Marco Antonio Barrera

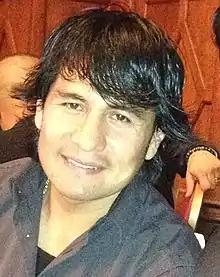
Barrera in 2012

Marco Antonio Barrera Tapia (born January 17, 1974) is a Mexican former professional boxer who competed from 1989 to 2011. He held multiple world championships in three weight classes between 1995 and 2007, from super bantamweight to super featherweight.